Hinomisaki Shrine

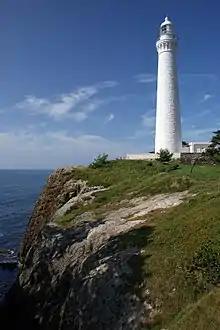
Hinomisaki lighthouse

Ame-no-Fuyukinu is also worshipped at Hinomisaki Shrine. Legends say he founded this shrine. The Ono family works as priests there. They claim to be his descendants.